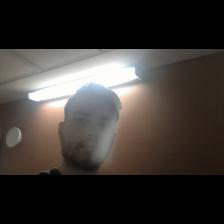
Label: Human